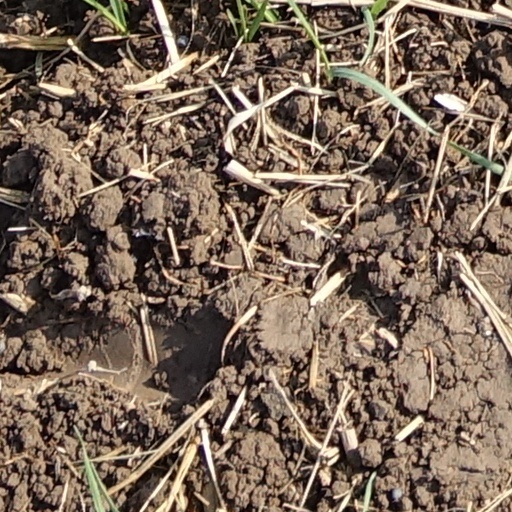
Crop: wheat